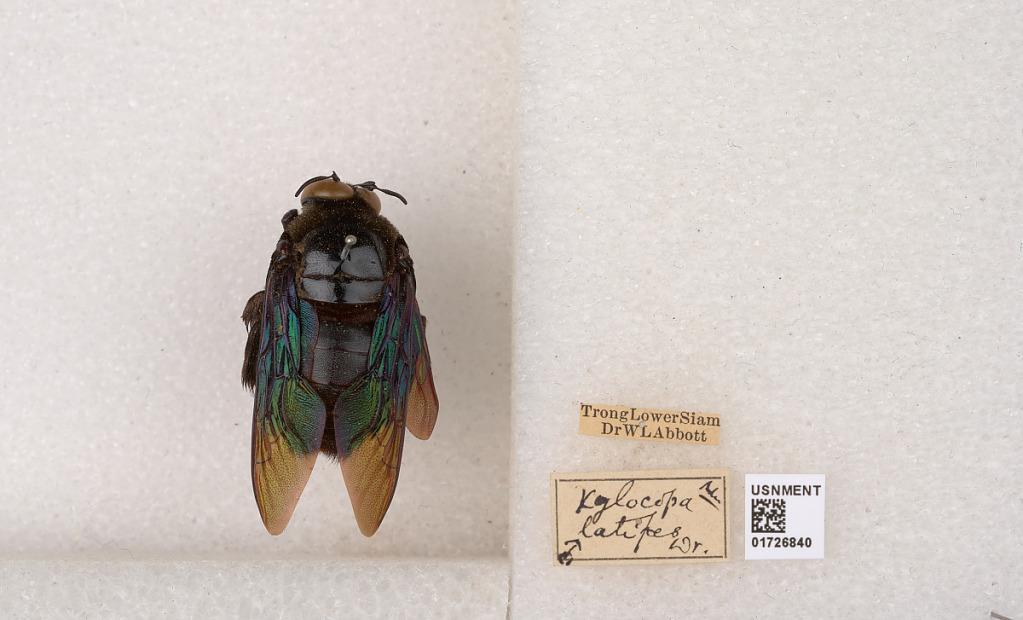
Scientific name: Xylocopa (Mesotrichia) latipes (Drury)
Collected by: W. Abbott
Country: Thailand
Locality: Trong